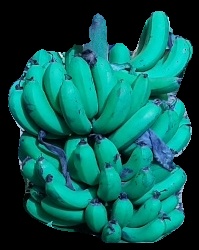
Variety: pachbale
Grade: grade2